Malgas Island Marine Protected Area

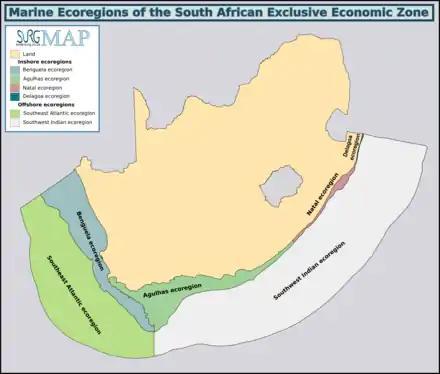
Marine ecoregions of the South African Exclusive Economic Zone: Malgas Island Marine Protected Area is in the Benguela ecoregion

The MPA is in the cool temperate Benguela ecoregion to the west of Cape Point which extends northwards to the Orange River. There are a moderately large proportion of species endemic to South Africa along this coastline.